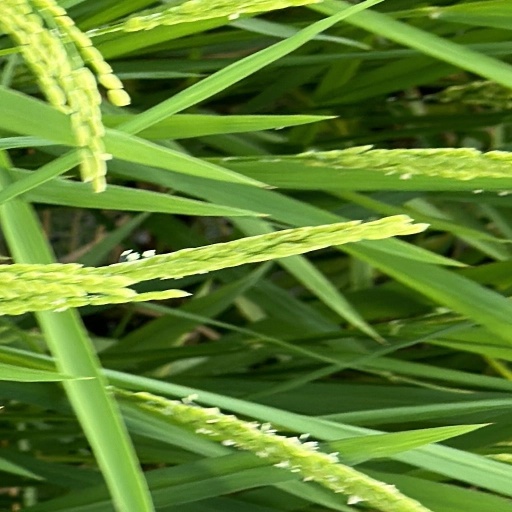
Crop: rice